Refracting telescope

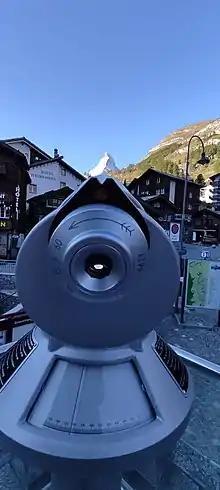
Touristic telescope pointed to Matterhorn in Switzerland

Refracting telescopes were noted for their use in astronomy as well as for terrestrial viewing. Many early discoveries of the Solar System were made with singlet refractors.